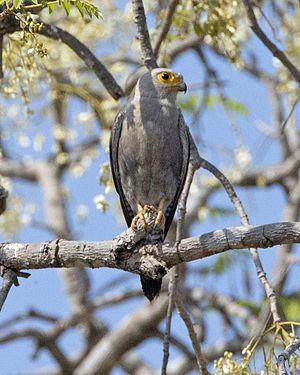
Le Faucon de Dickinson est une espèce de rapaces diurnes africains de la famille des Falconidae. L'espèce est monotypique.